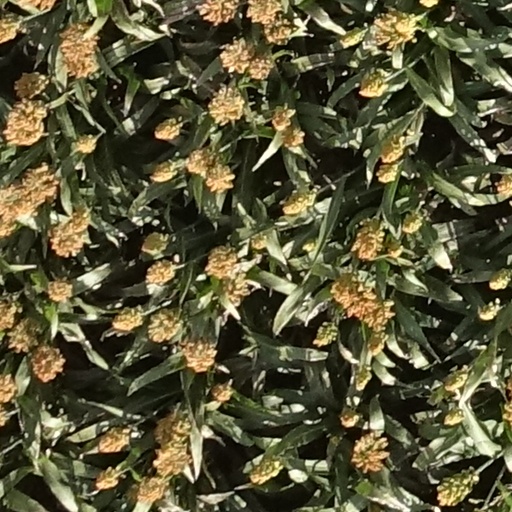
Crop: sorghum